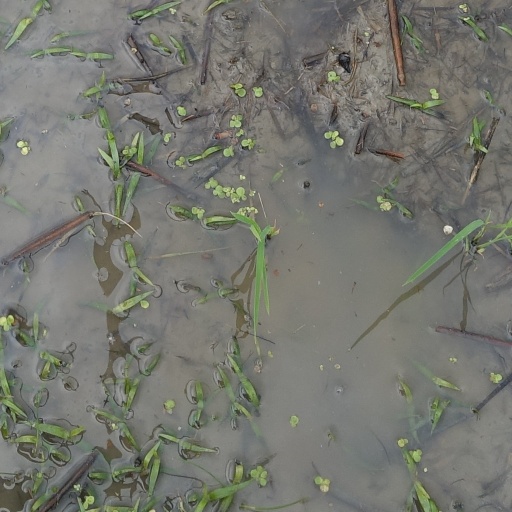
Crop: rice